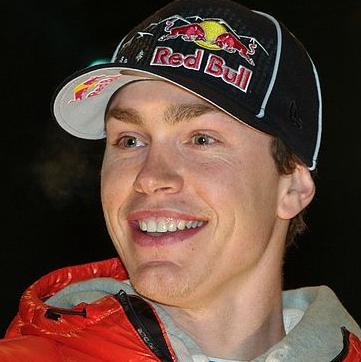
Age: 29